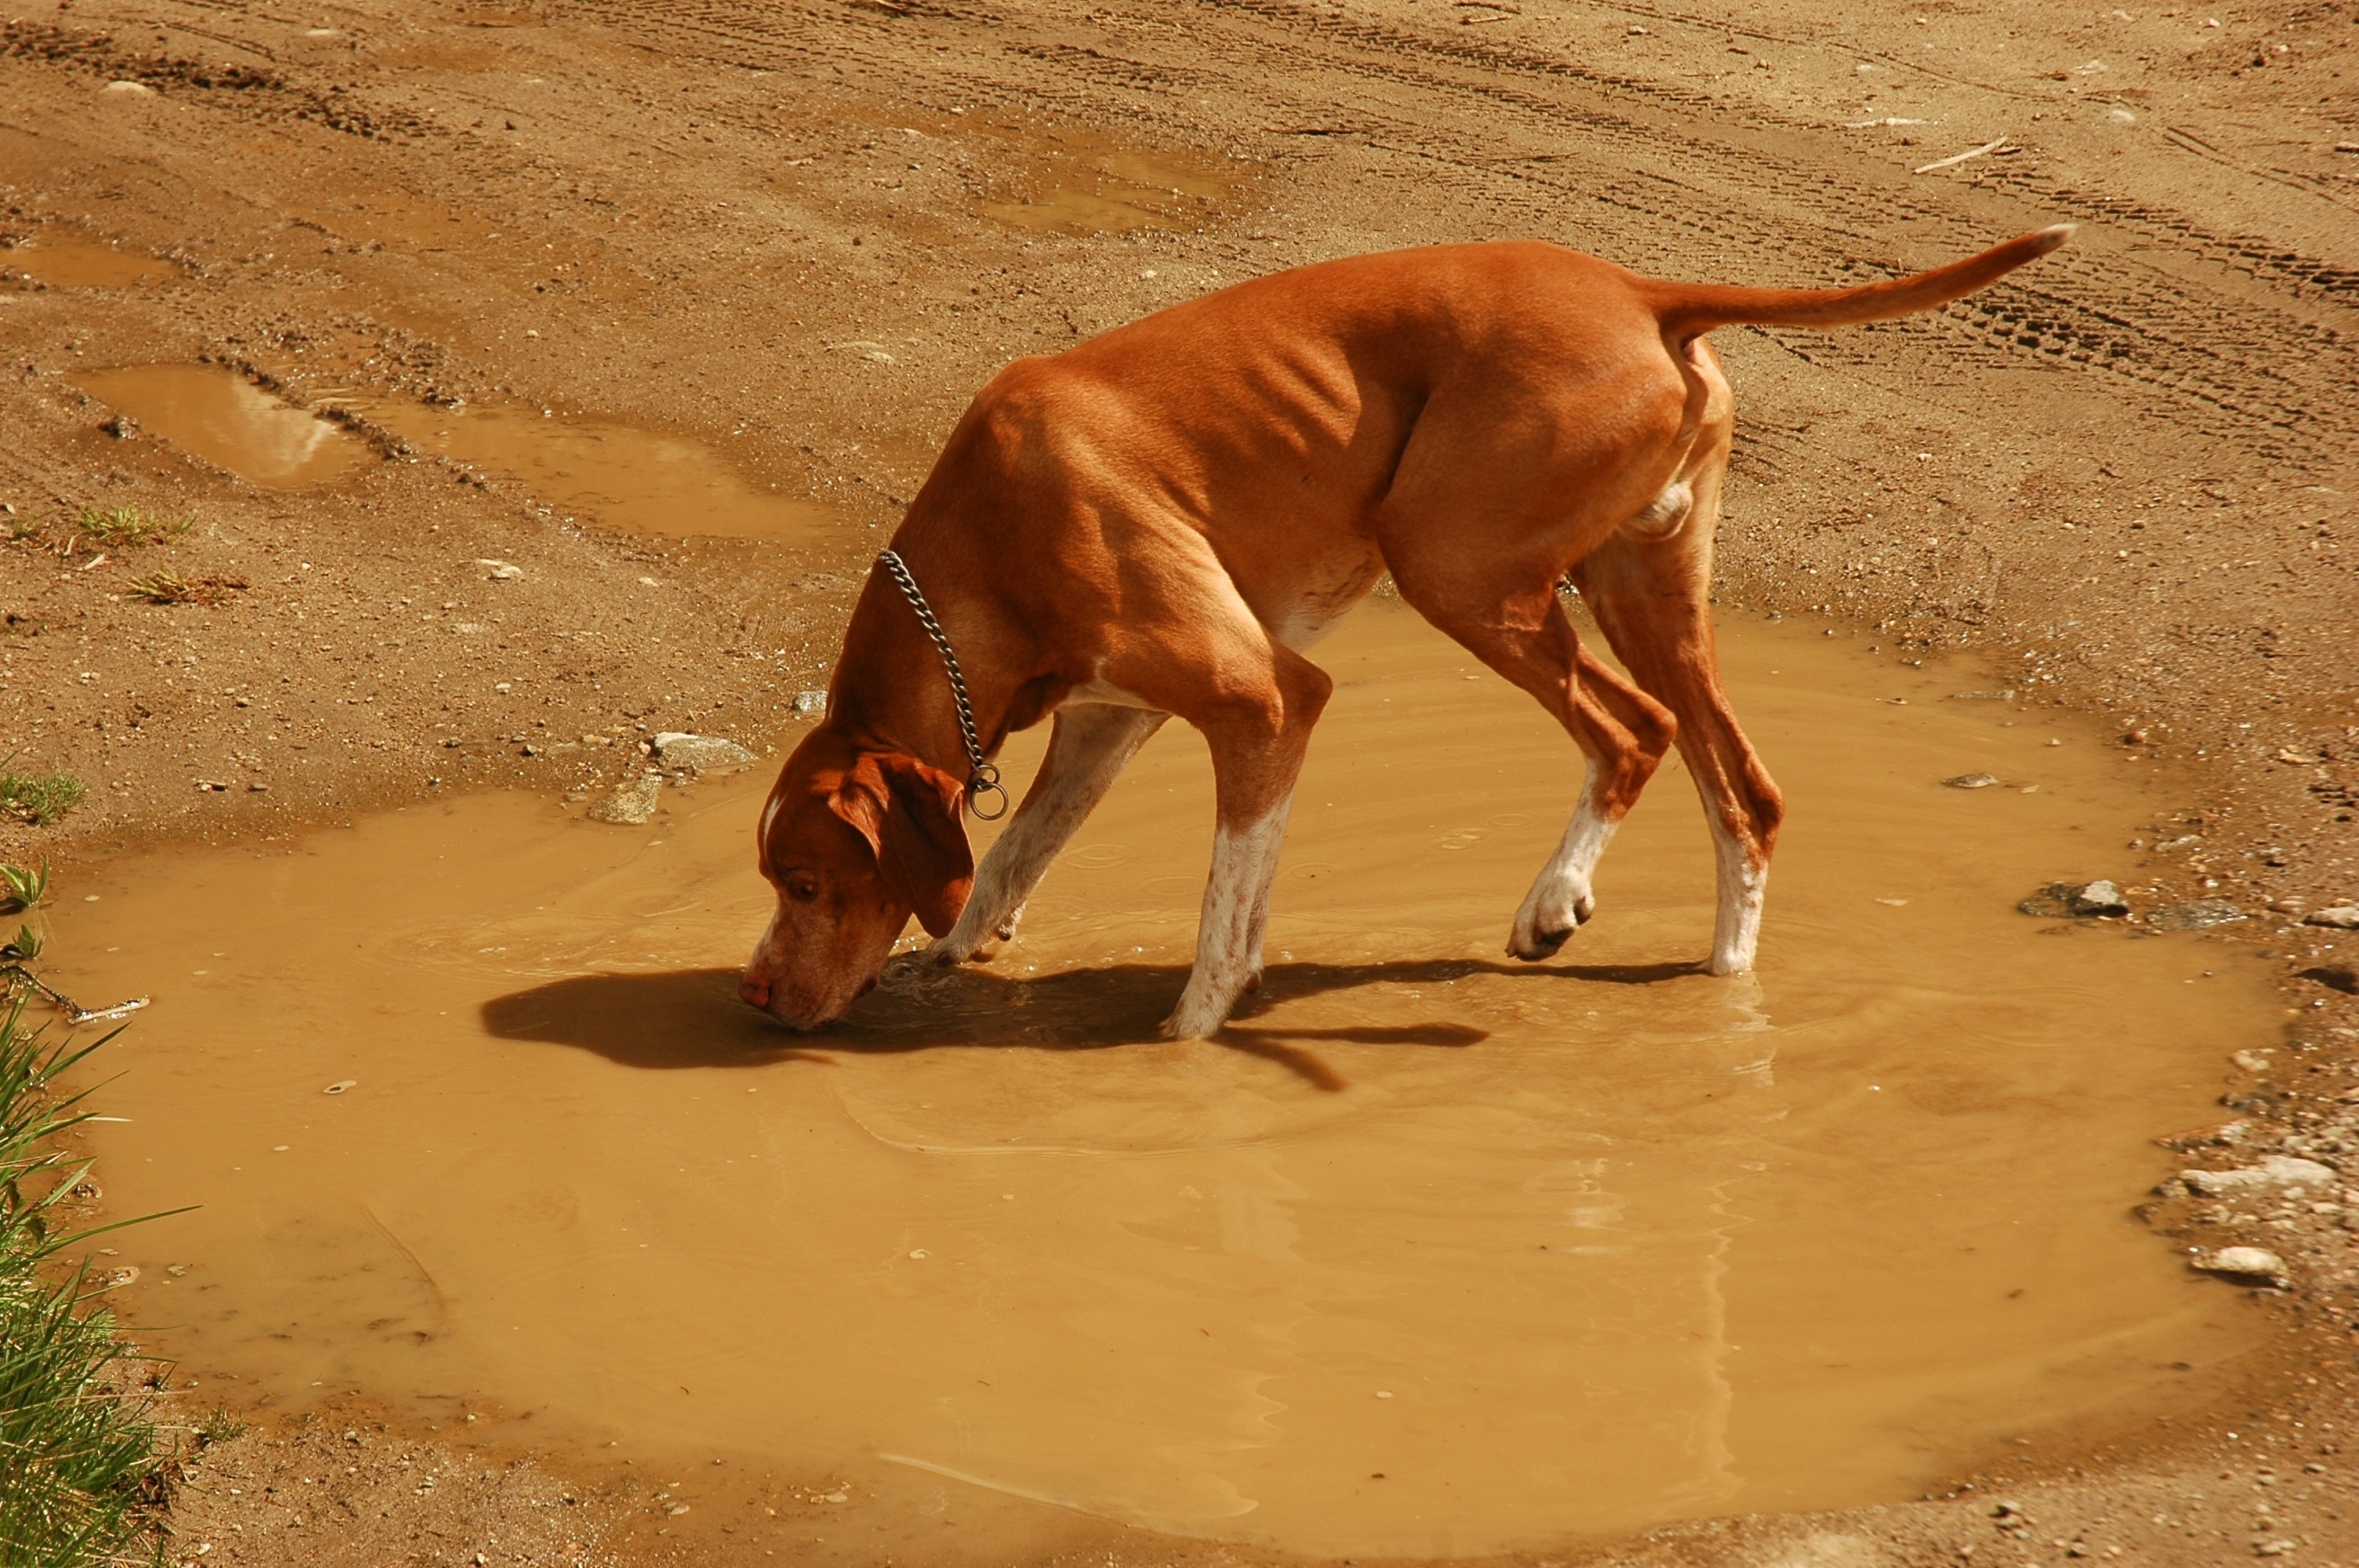
water, sand, dog, animal, pet, puddle, mammal, hunting dog, vertebrate, vizsla, pointer, red brown, dog like mammal, animal sports